Apatin

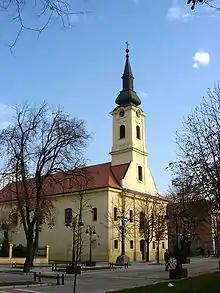
The Assumption of Blessed Virgin Mary Catholic Church in the centre of the town.

In the year of 1869 numerous banks and saving-banks were established, and that opened the door to industrial development. A great number of brickyards produced brick and tile, which were used to construct many buildings in Vienna and almost all in Pest. In 1912 Apatin was connected to Sombor and Sonta by the railroad, and the following year, a shipyard was founded. Today, the shipyard has been modernized as it the only shipyard on the whole Danube which has a special lift for quickly drawing boats out onto the docks. According to 1910 census, most of the inhabitants of Apatin spoke the German language.